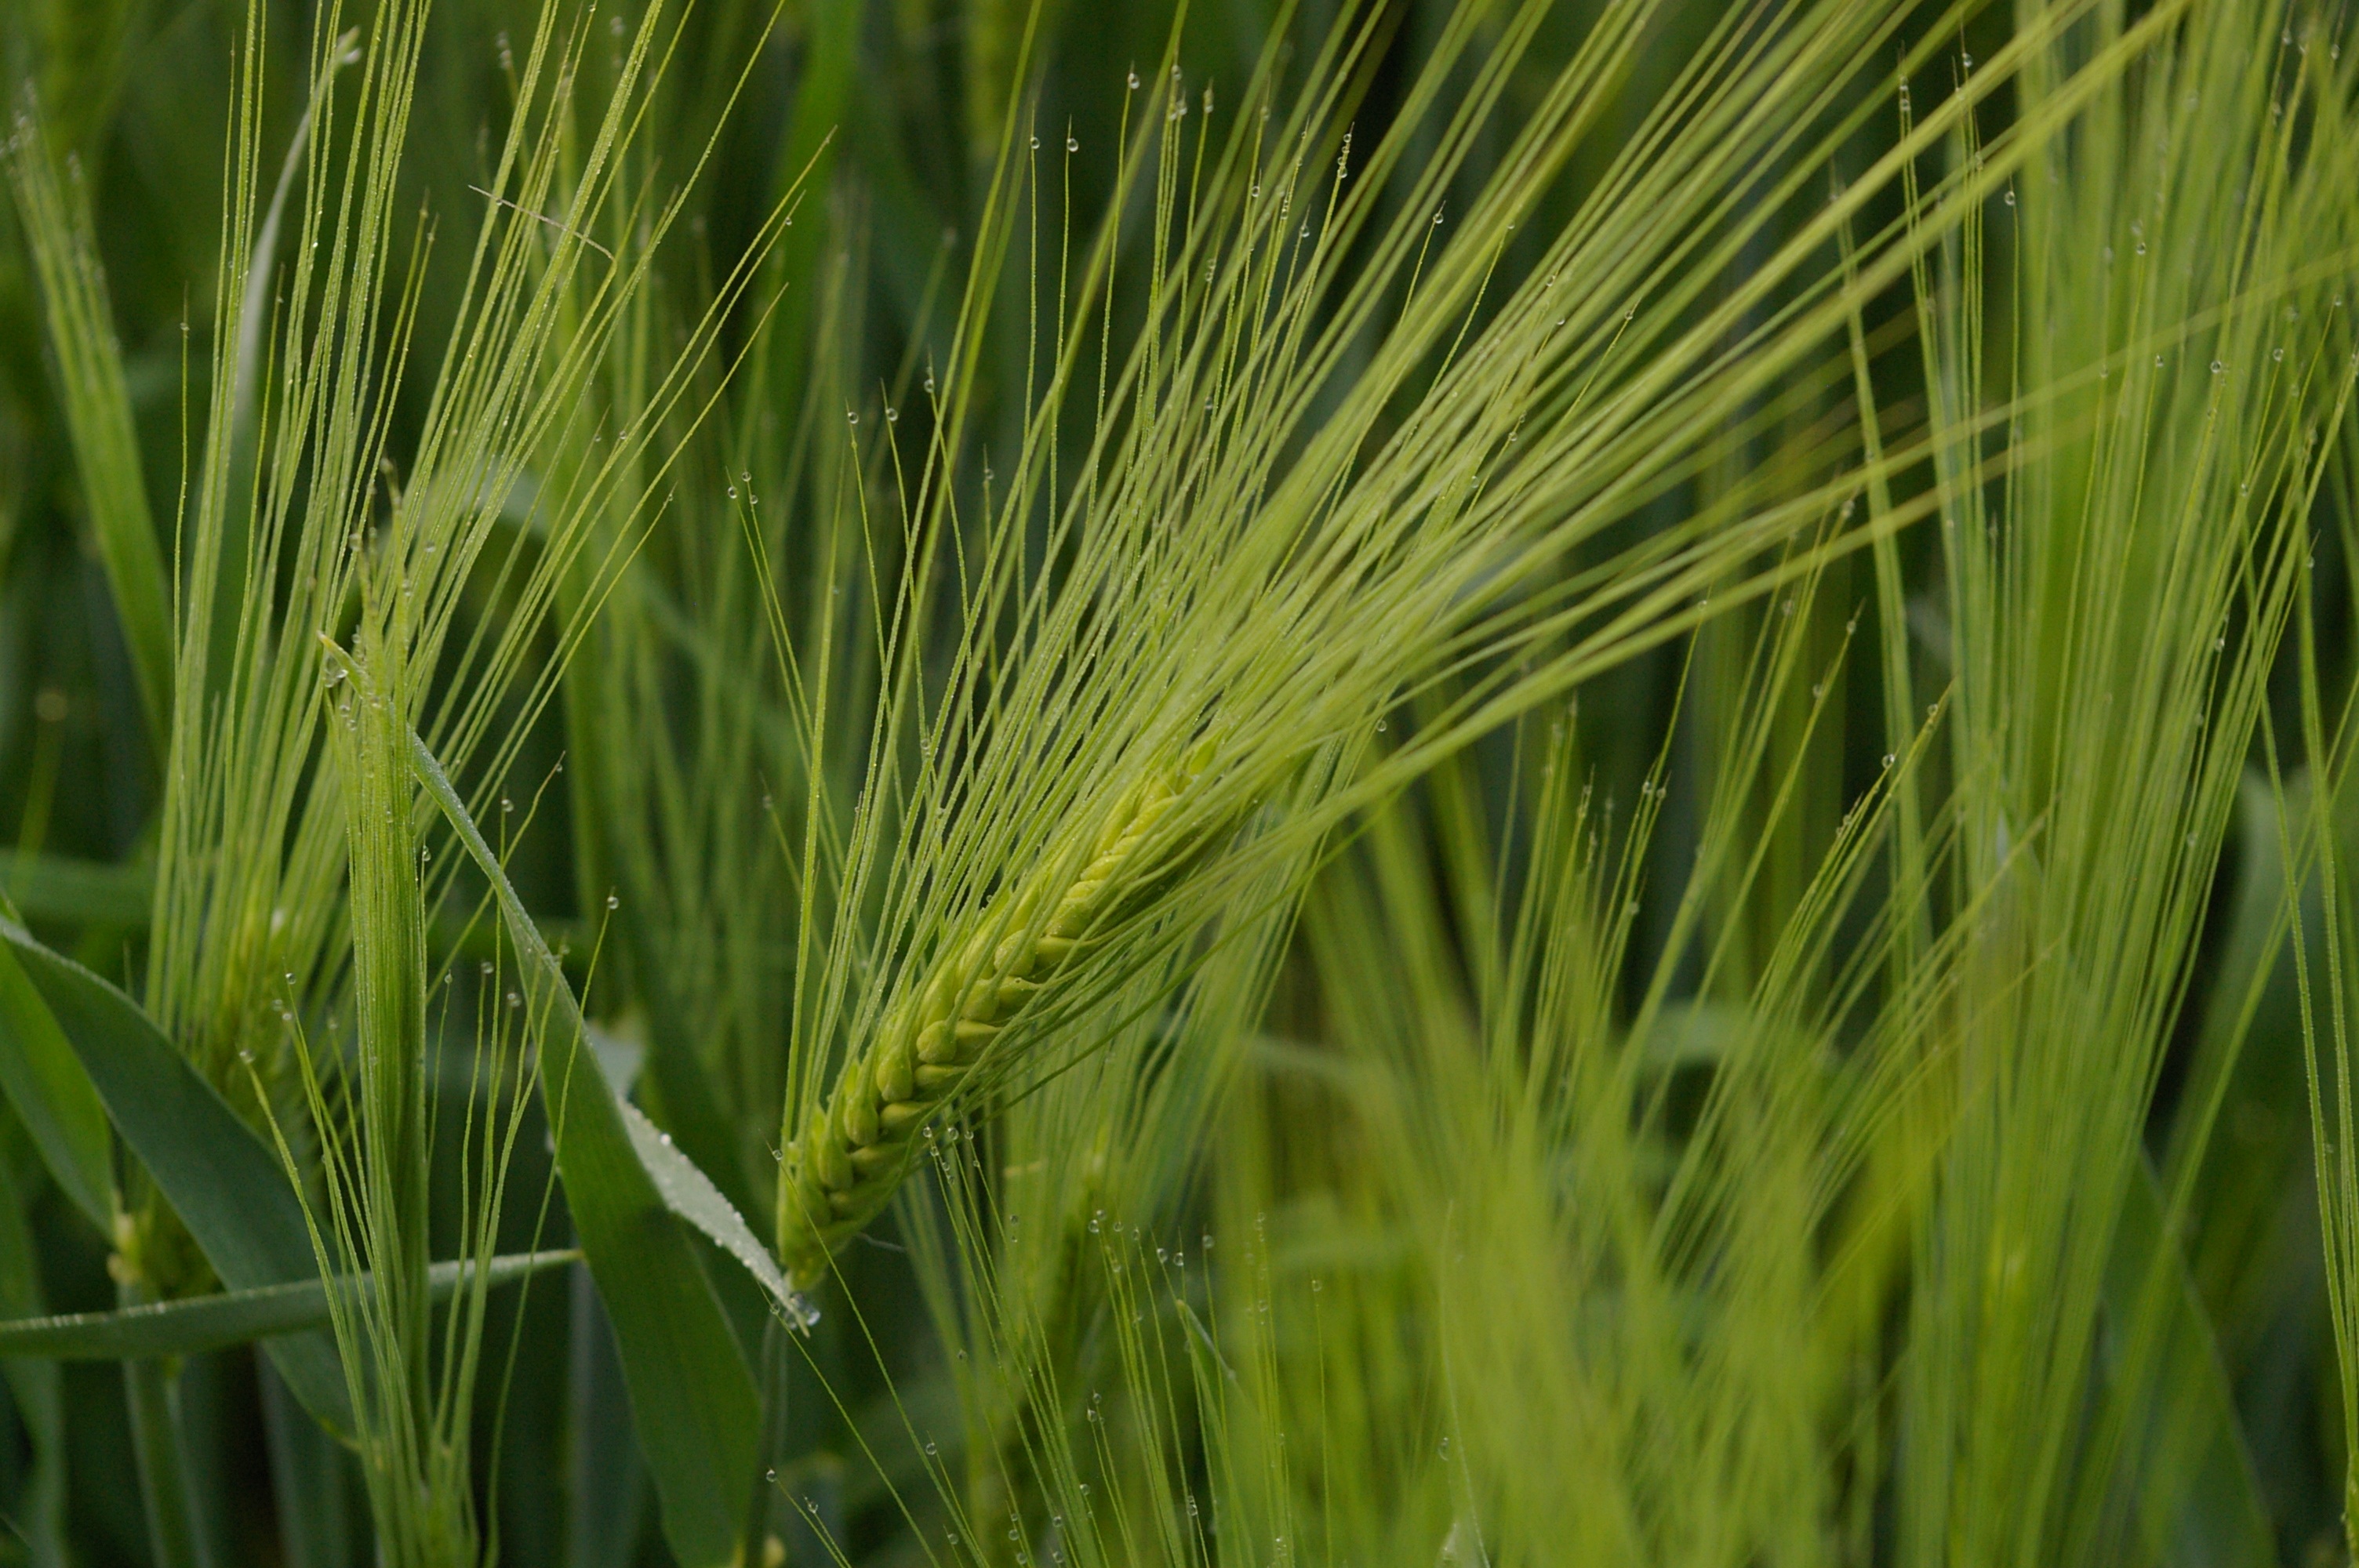
nature, grass, plant, field, barley, wheat, grain, food, green, harvest, crop, ear, agriculture, eat, bread, bakery, dough, cereal, wheat field, bake, nutrition, grassland, rye, baker, roll, cereals, immature, ingredients, flour, grains, paddy field, white bread, staple food, flowering plant, whole wheat, commodity, triticale, mogentau, hordeum, grass family, plant stem, land plant, food grain, einkorn wheat